Sarah Fisher

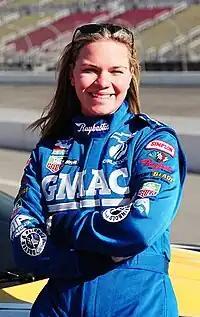
Fisher as a Dreyer & Reinbold Racing driver in 2003

On April 8, 2002, Fisher requested a release from her contract with Walker Racing after it switched to the rival Championship Auto Racing Teams (CART) full-time, and problems with finding sponsorship from her performance in the latter half of 2001 made a full IRL campaign was unfeasible. Walker wanted to enter Fisher into the Toyota Atlantic Series as preparation for CART, which she did not want to do because of her belief of the prestige of the Indianapolis 500 and wanted to help the IRL become the United States' premier open-wheel racing series. Her season began at the fund-raising Toyota Pro/Celebrity Race, where she finished third in the pro class and fifth overall. Her race engineer was Mark Weida. Two days later, Dreyer & Reinbold Racing hired Fisher to drive its 24 G-Force GF05C Infiniti car in place of the injured Robbie Buhl in the season's fourth round, the Firestone Indy 225, where she finished a year-best fourth.